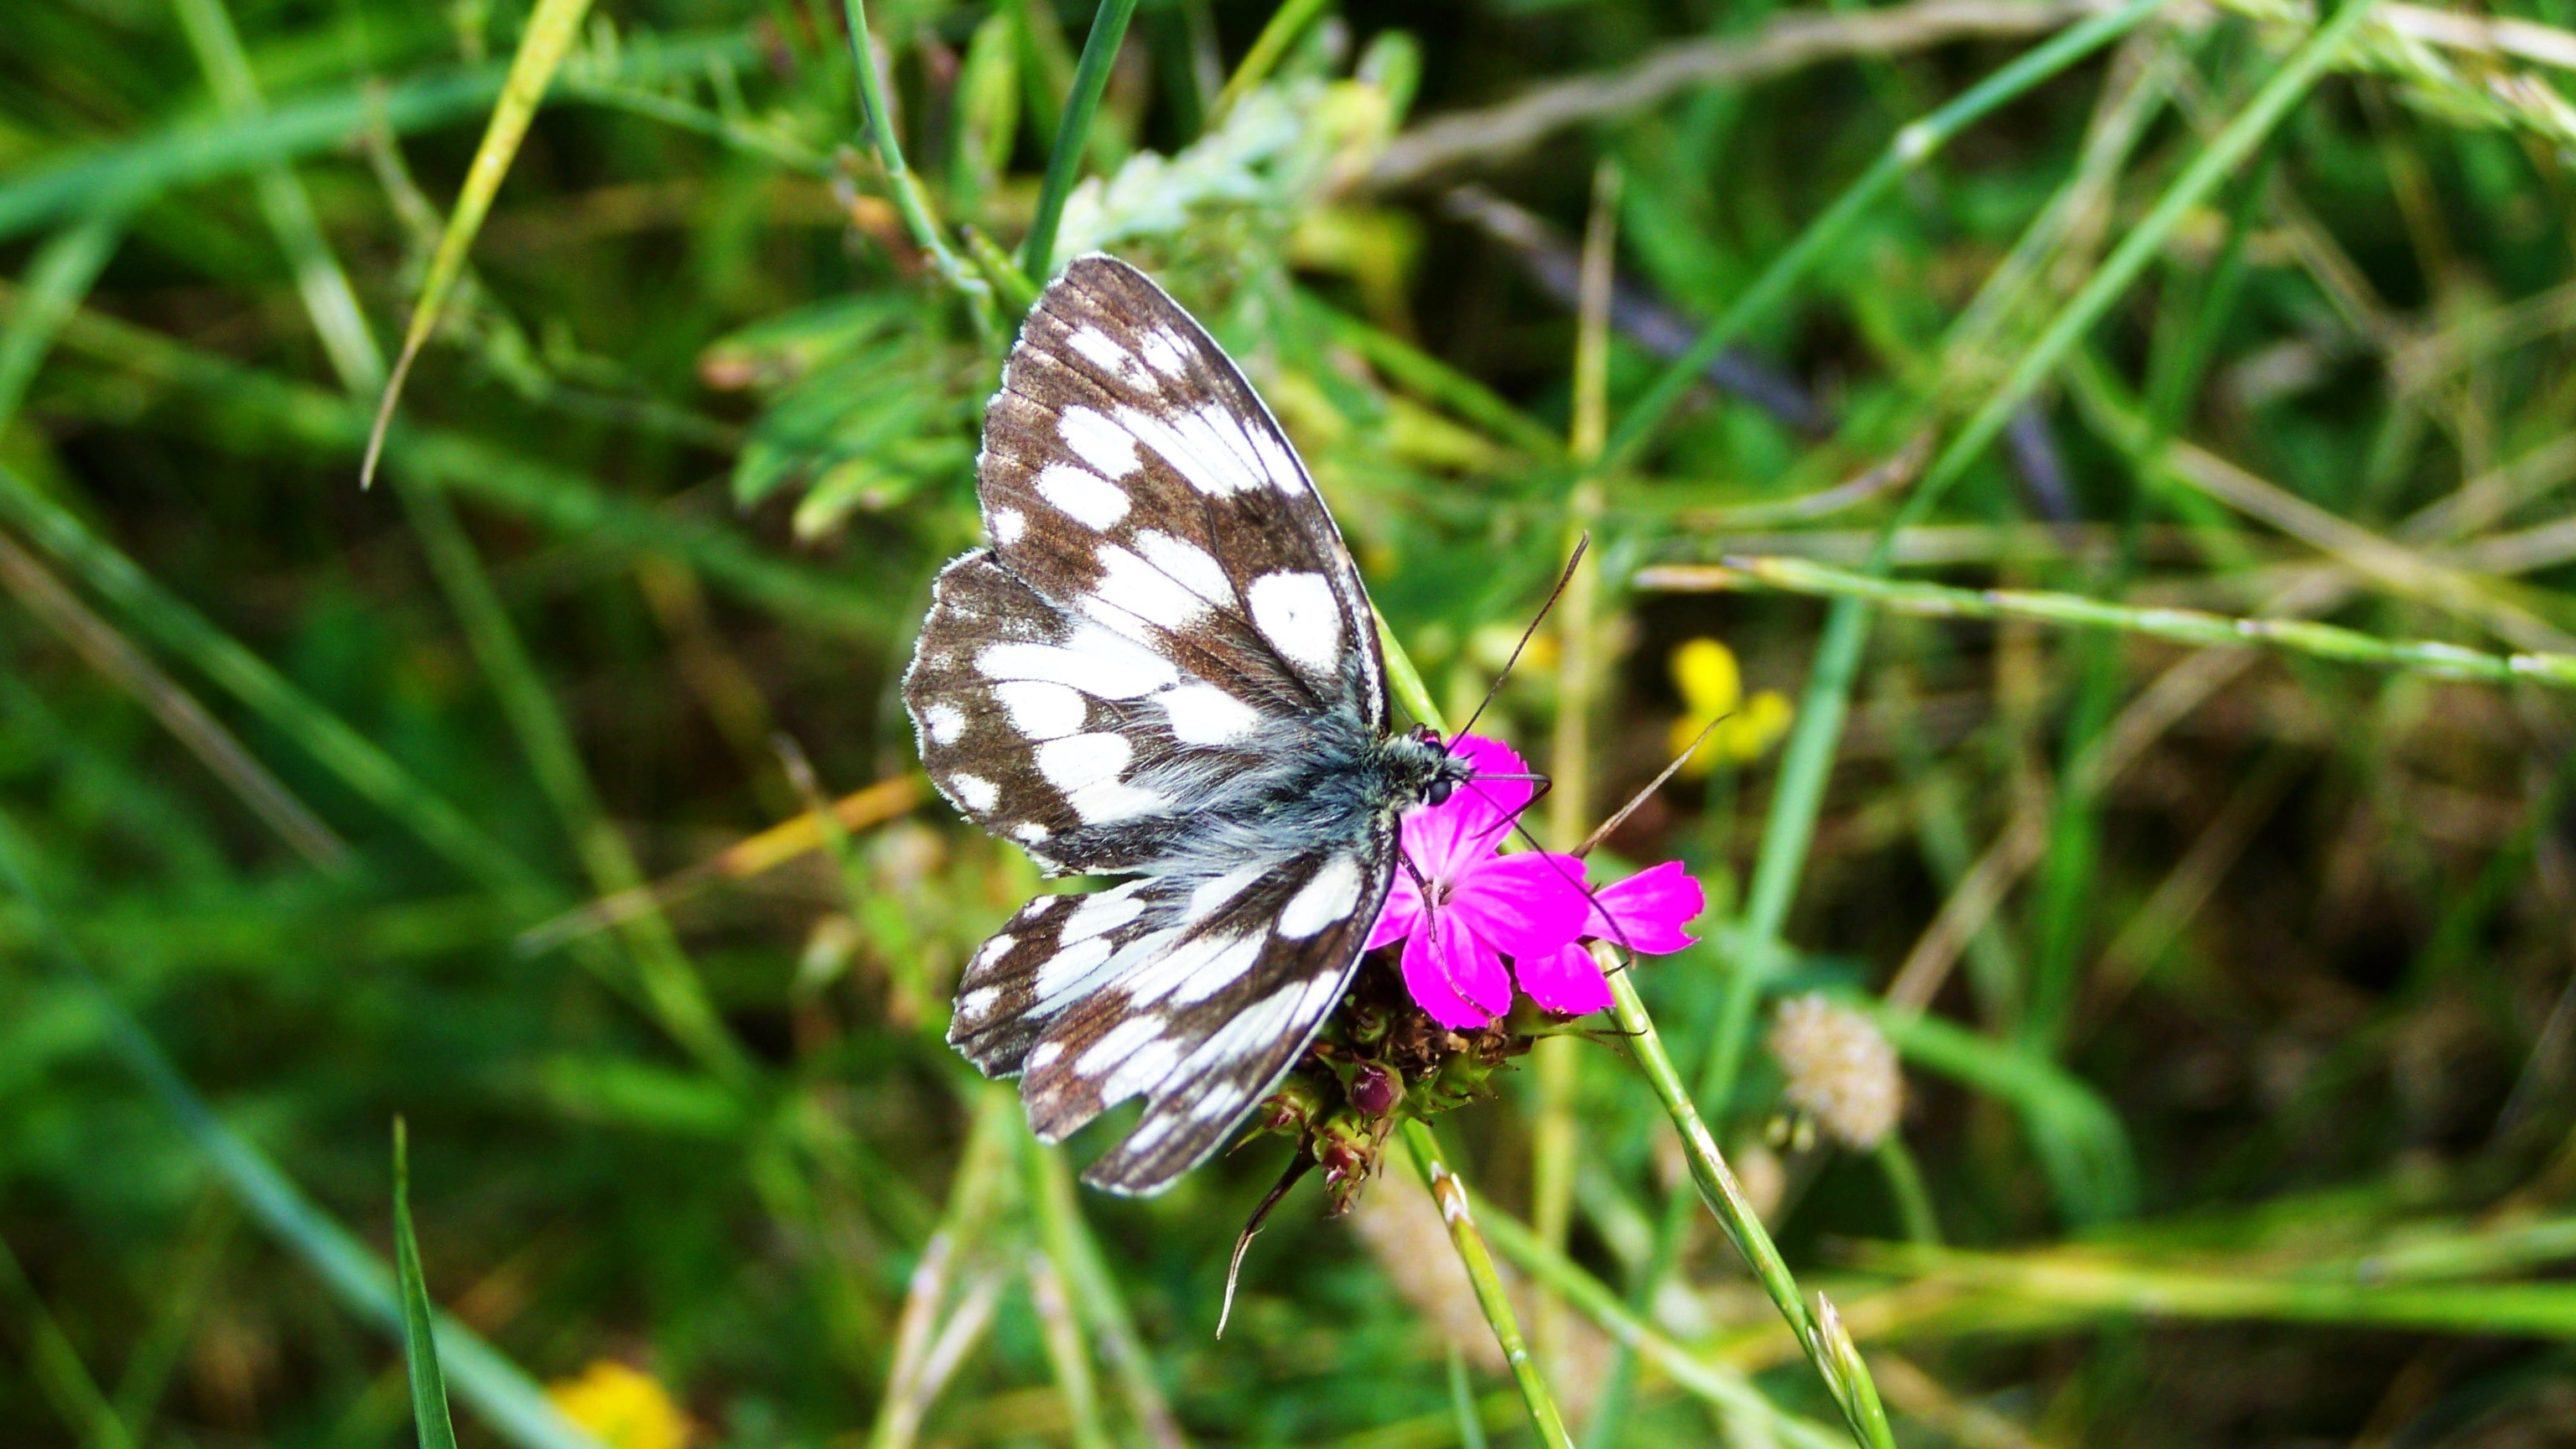
nature, grass, plant, meadow, prairie, flower, wildlife, insect, botany, butterfly, flora, fauna, invertebrate, wildflower, nectar, pieridae, macro photography, arthropod, pollinator, chessboard butterfly, moths and butterflies, lycaenid